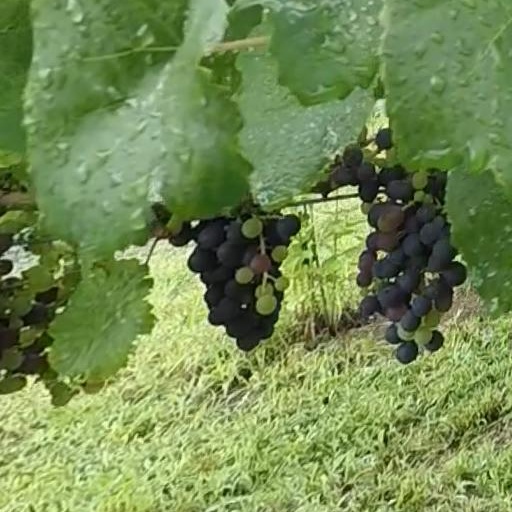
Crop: grape